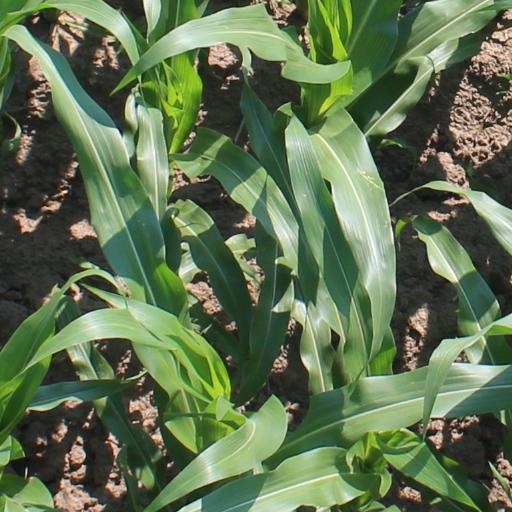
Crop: maize; corn